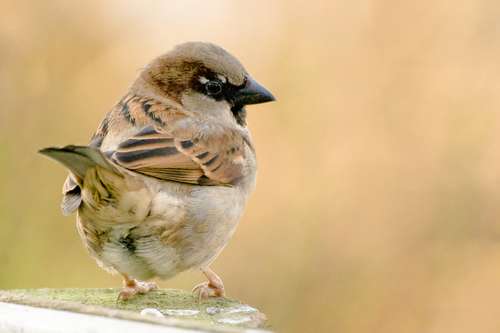
the bird is small and roundish, with a white belly and breast and gold and black wings and back.
the bird has an off white colored breast and abdomen with its coverts and crown covered in brown colored feathers.
this bird has a white belly and breast, a brown crown and nape, and a short black bill.
a very small bird with a white belly, and a black bill.
this small bird has short brown wings and a small black beak.
a small bird with brown feathers with black spots and black eyes.
the bird has a small black bill and striped wingbars.
this bird is brown with black and has a very short beak.
this is a small brown bird with beige cheek, throat, breast and belly.
a very small bird with the body mostly white body.
Species: House Sparrow